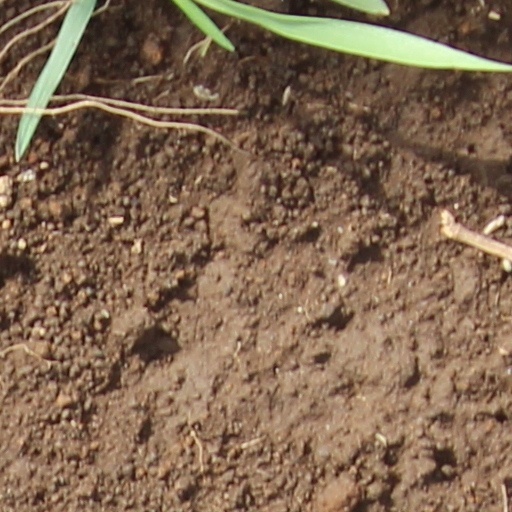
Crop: wheat